Food rescue

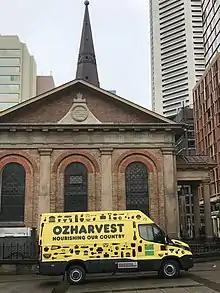
OzHarvest truck making a routine food delivery to St. James' Church, Sydney, to be given to people in need of it

Australia was the first country to adopt the Sustainable Development Goal of a 50% reduction in food waste, with the Australian government providing some support for food rescue initiatives.